Roloway monkey

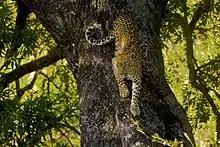
A common predator of the Roloway monkey: the African leopard

The Roloway monkey does not often employ its "fight" instinct, rather it chooses to flee from danger. Typical predators of the Roloway monkey include the leopard, large prey birds, chimpanzees, and other larger species. In order to survive against these predators, the Roloway will use communication techniques such as warning sounds, or even signals, in order to tell the other members of their group that a threat is near, and they must flee to safety. The predators do have an impact on the population of monkeys, but they are not the primary cause for the decline in overall population, and the reason for the critically endangered title the Roloway has been given.